History of Rensselaer Polytechnic Institute

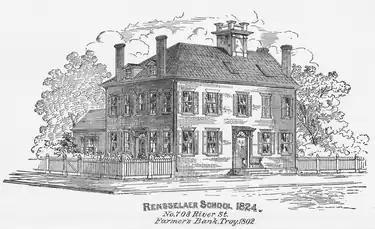
Engraving of the original Rensselaer School

The school opened on Monday, January 3, 1825 at the Old Bank Place, a building at the north end of Troy. The opening was announced by a notice, signed by the president, and printed in the Troy "Sentinel" on December 28. The school attracted students from New York, Massachusetts, Vermont, Ohio, and Pennsylvania. The fact that the school attracted students from afar is attributed to the reputation of Eaton. Fourteen months of successful trial led to the incorporation of the school on March 21, 1826 by the State of New York. In its early years, the Rensselaer School resembled a graduate school more than it did a college. It drew graduates of older institutions such as Amherst, Bowdoin, Columbia, Harvard, Penn, Princeton, Union, Wesleyan, Williams, and Yale. Indeed, there was a considerable stream from Yale, where there were several teachers interested in the sciences.